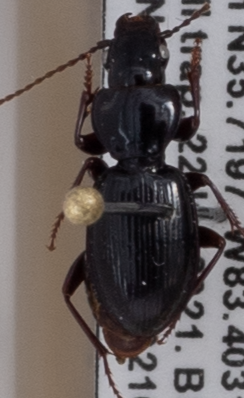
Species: Cyclotrachelus freitagi
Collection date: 2021-06-22
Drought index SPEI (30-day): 0.39
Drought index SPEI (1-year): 0.792
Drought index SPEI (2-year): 2.09